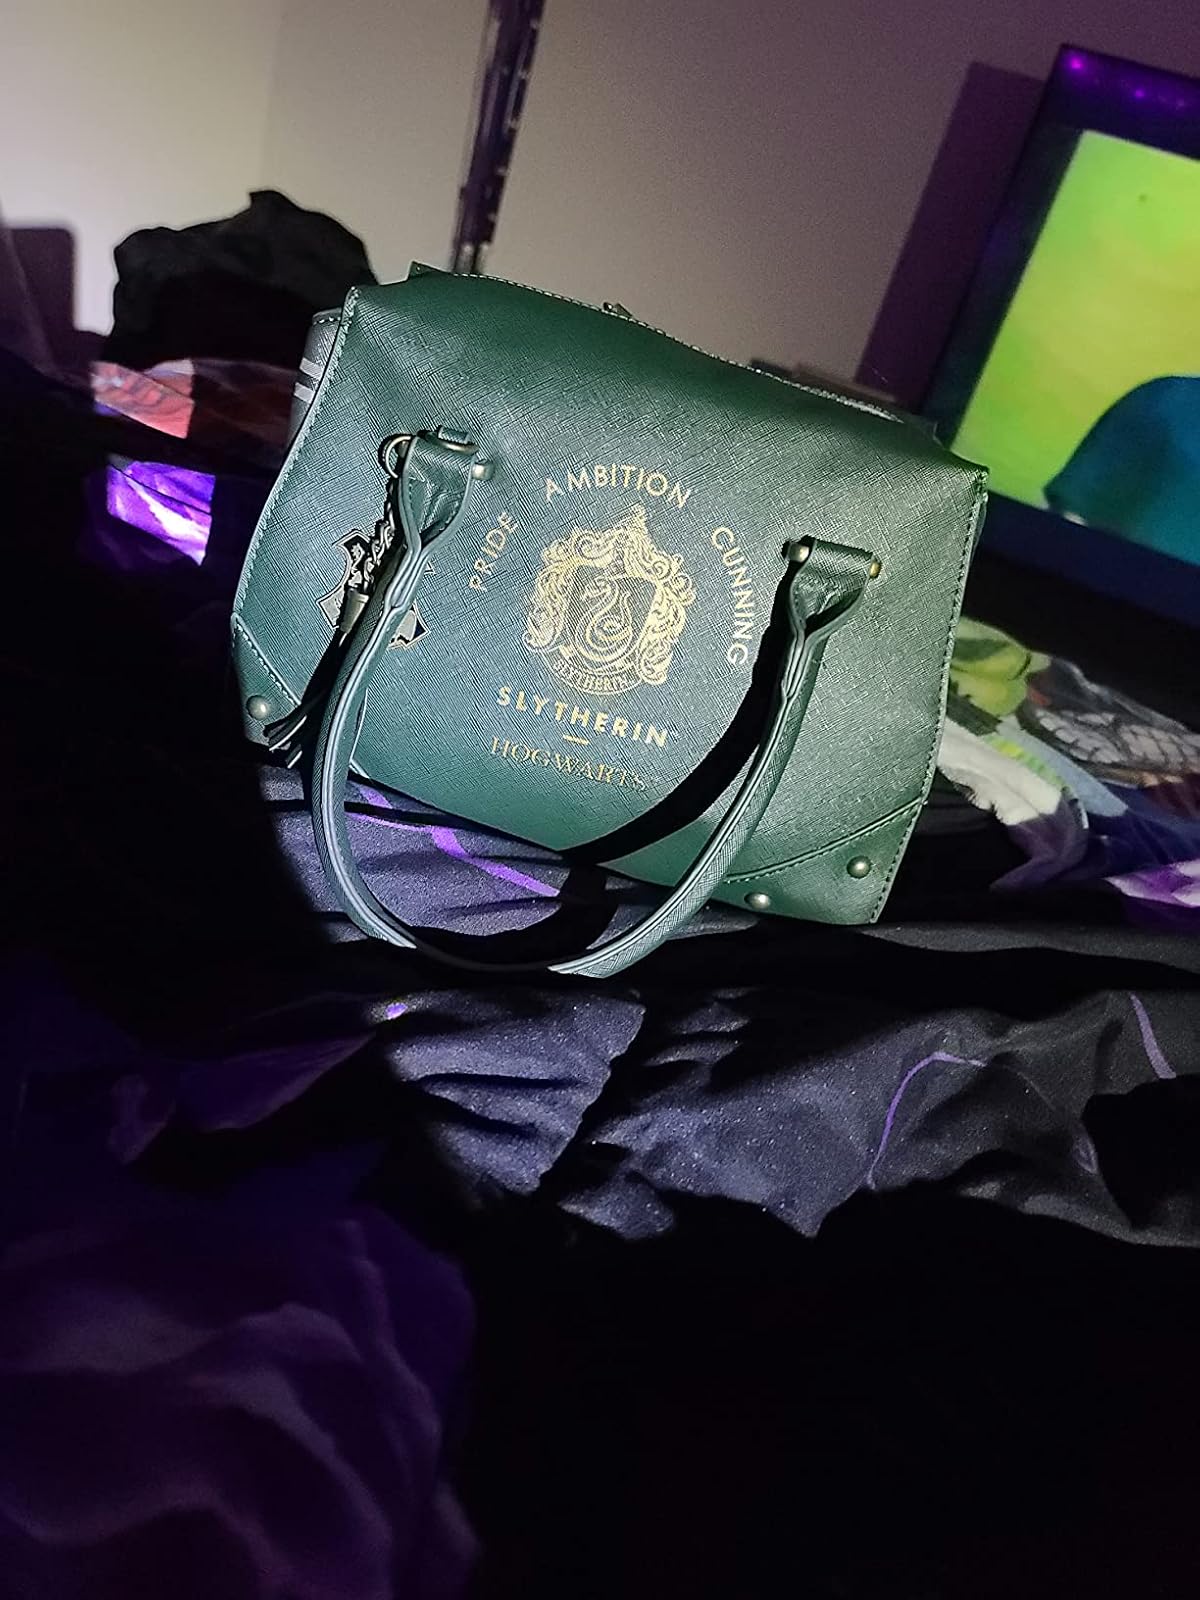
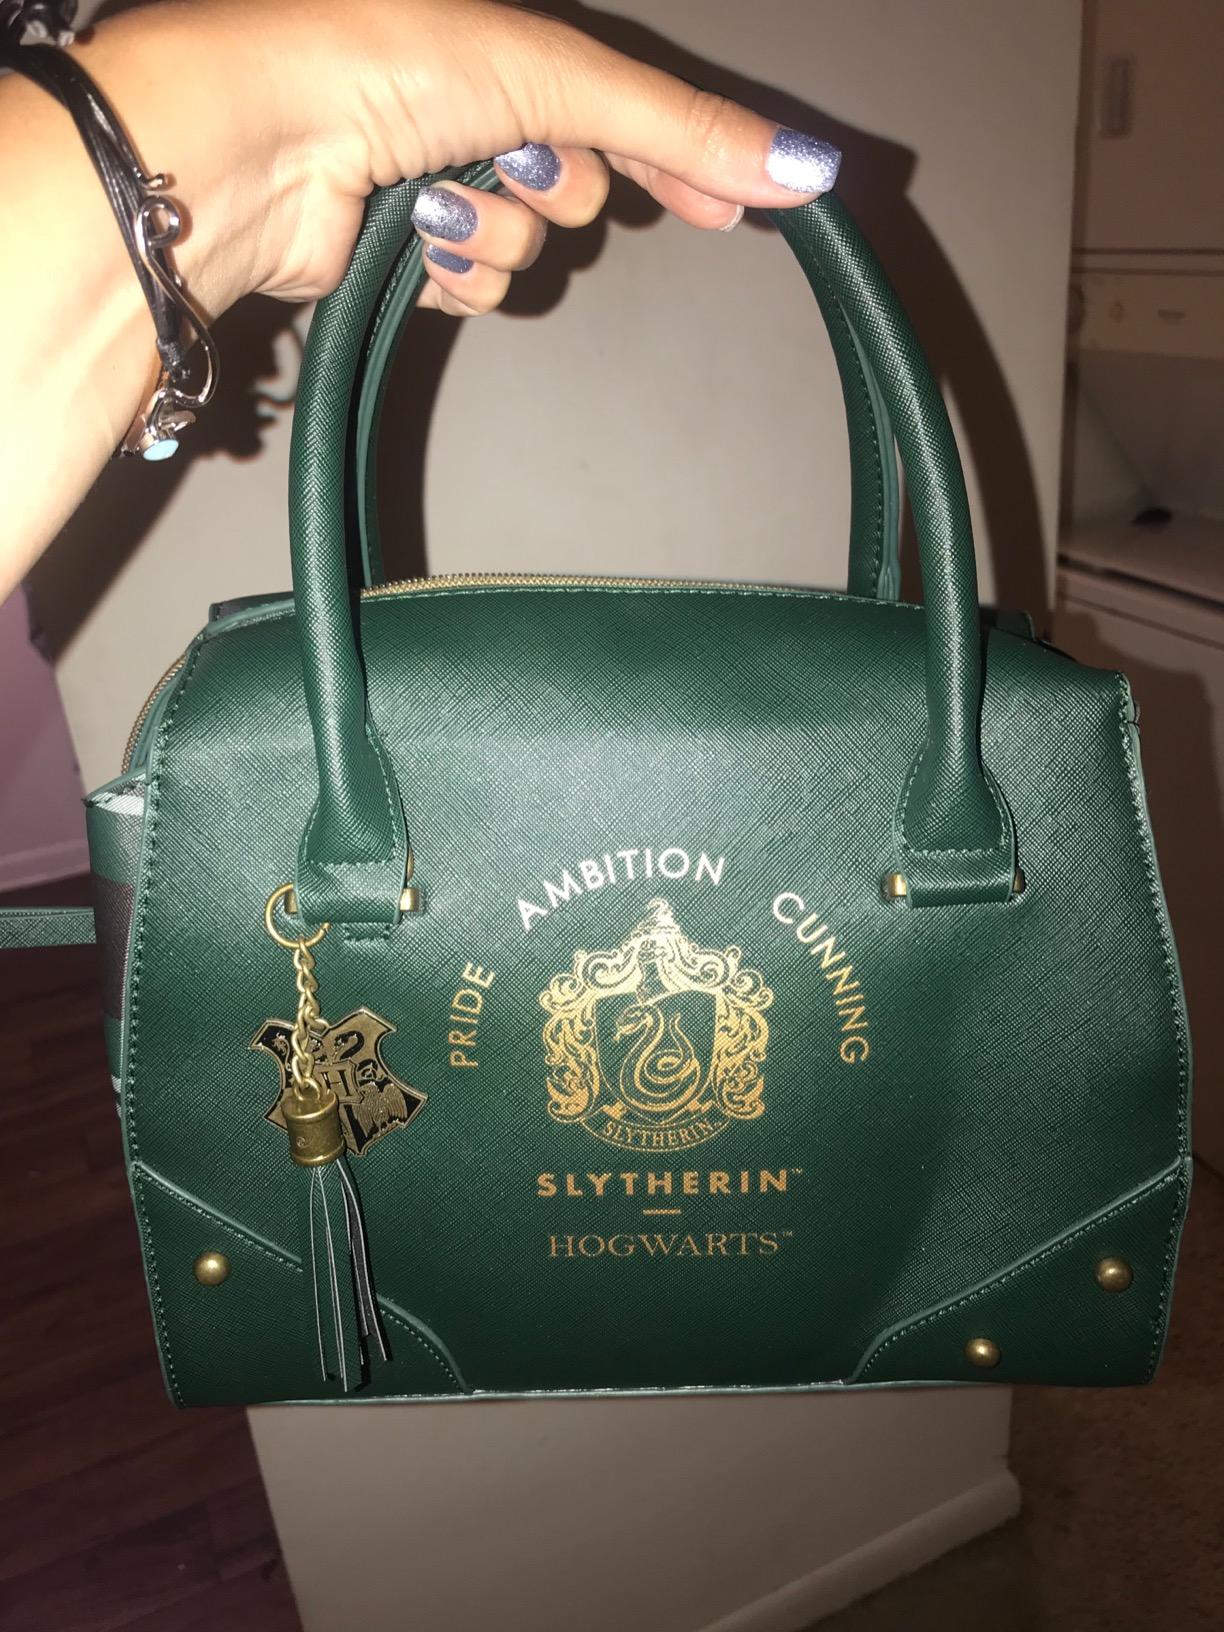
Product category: accessories_handbag
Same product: yes